Capital Area Rural Transportation System

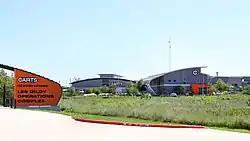
CARTS operations complex in Cedar Creek, Texas

Capital Area Rural Transportation System (CARTS) is a public transportation service based in Central Texas, United States. It provides transit services to several counties including Bastrop, Blanco, Burnet, Caldwell, Fayette, and Lee, as well as rural areas in Hays, Travis, and Williamson counties. As of 2008, CARTS serves a total of 169 communities across these regions.